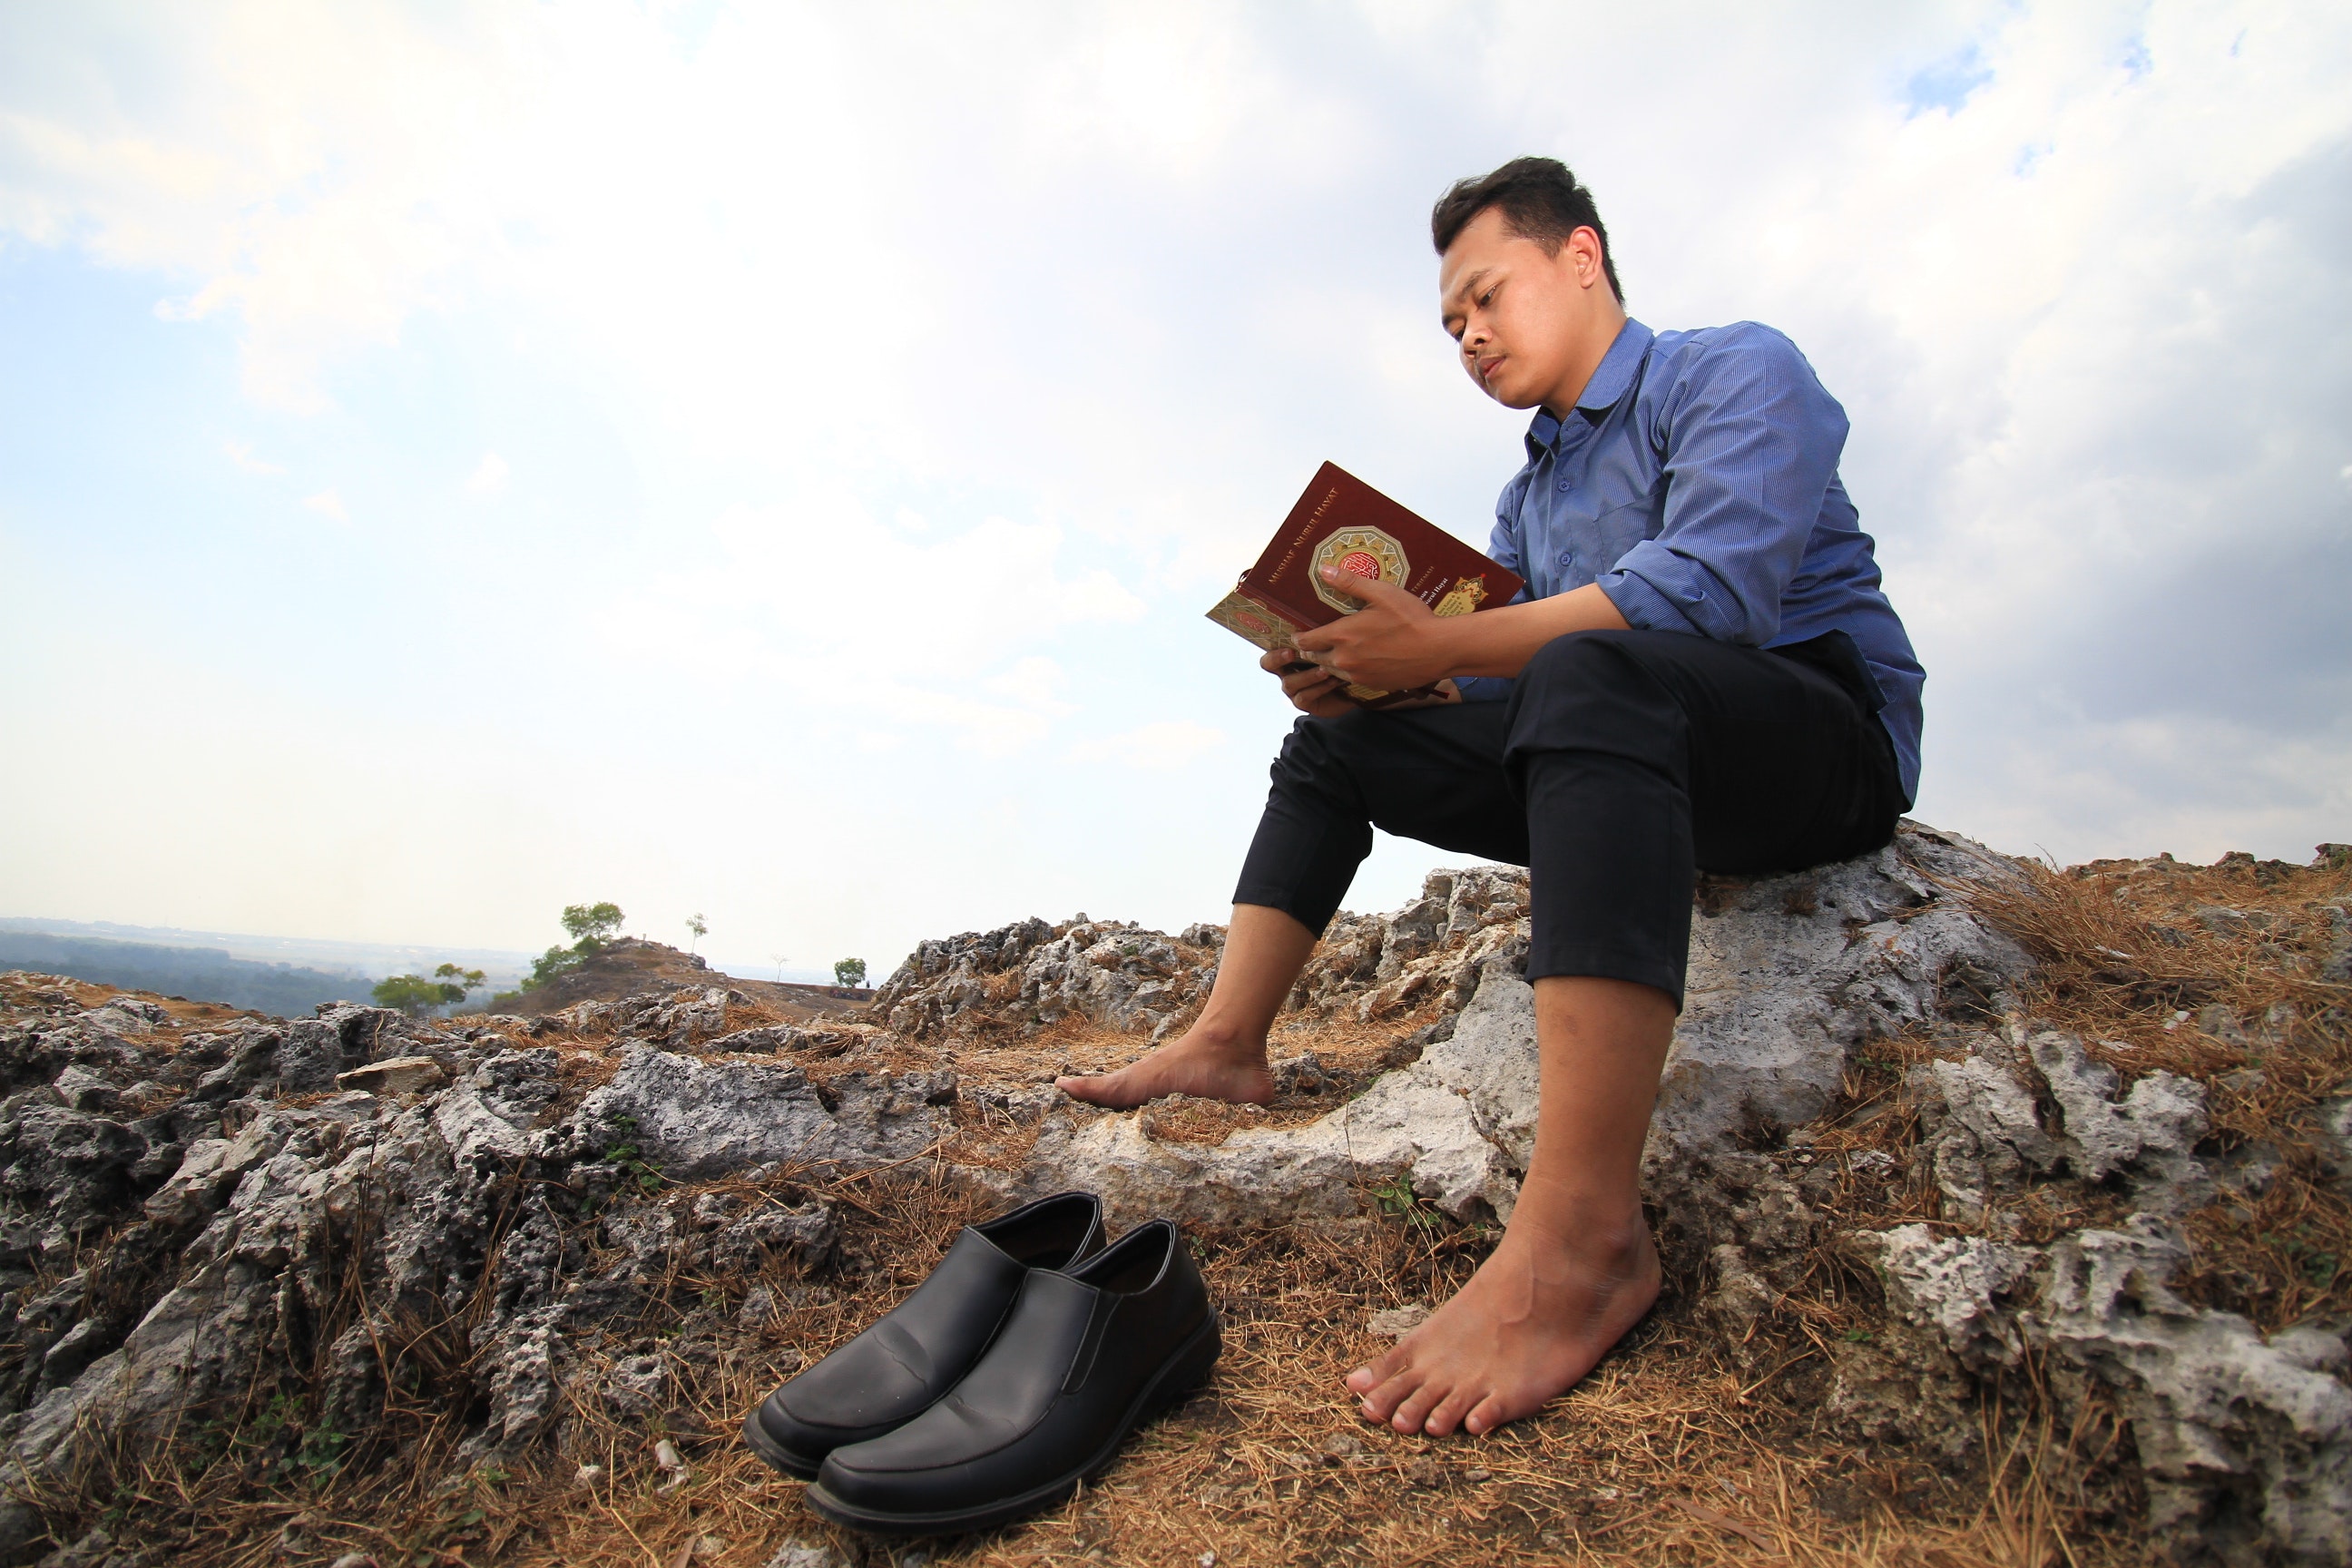
sitting, leg, geology, photography, soil, leisure, travel, vacation, rock, shoe, tourism